Jealous Husbands

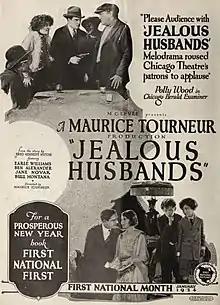
Advertisement

Jealous Husbands is a 1923 American silent drama film directed by Maurice Tourneur and starring Earle Williams, Jane Novak, and Ben Alexander.